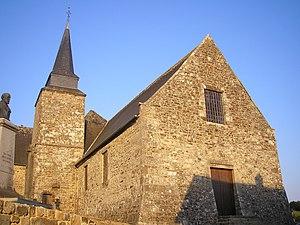
Le Noireau est une rivière française de Normandie, affluent de l'Orne.
L'église Notre-Dame des Montiers de Tinchebray, dans le département français de l'Orne, est un édifice classé monument historique depuis 1985. Elle est également remarquable par son mobilier.